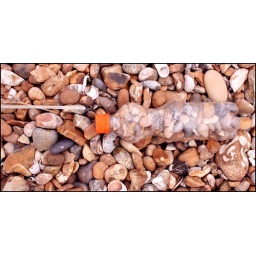
stones in bottle